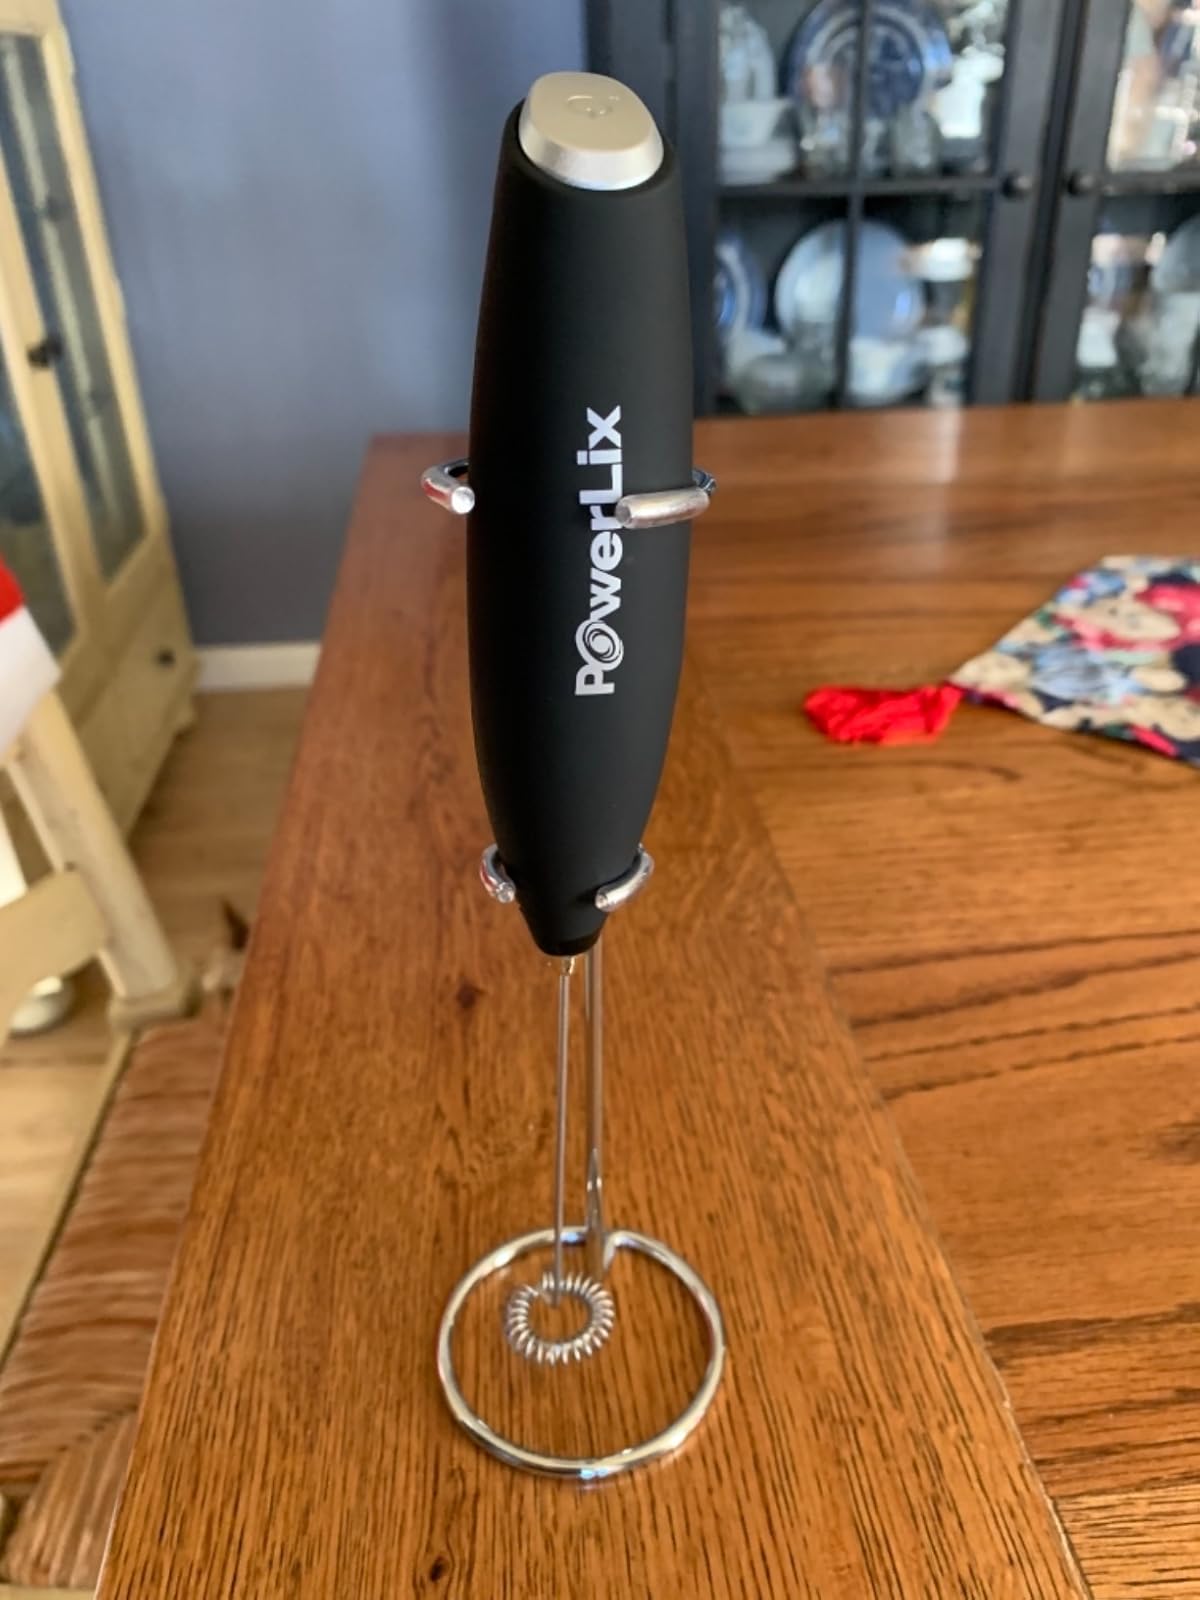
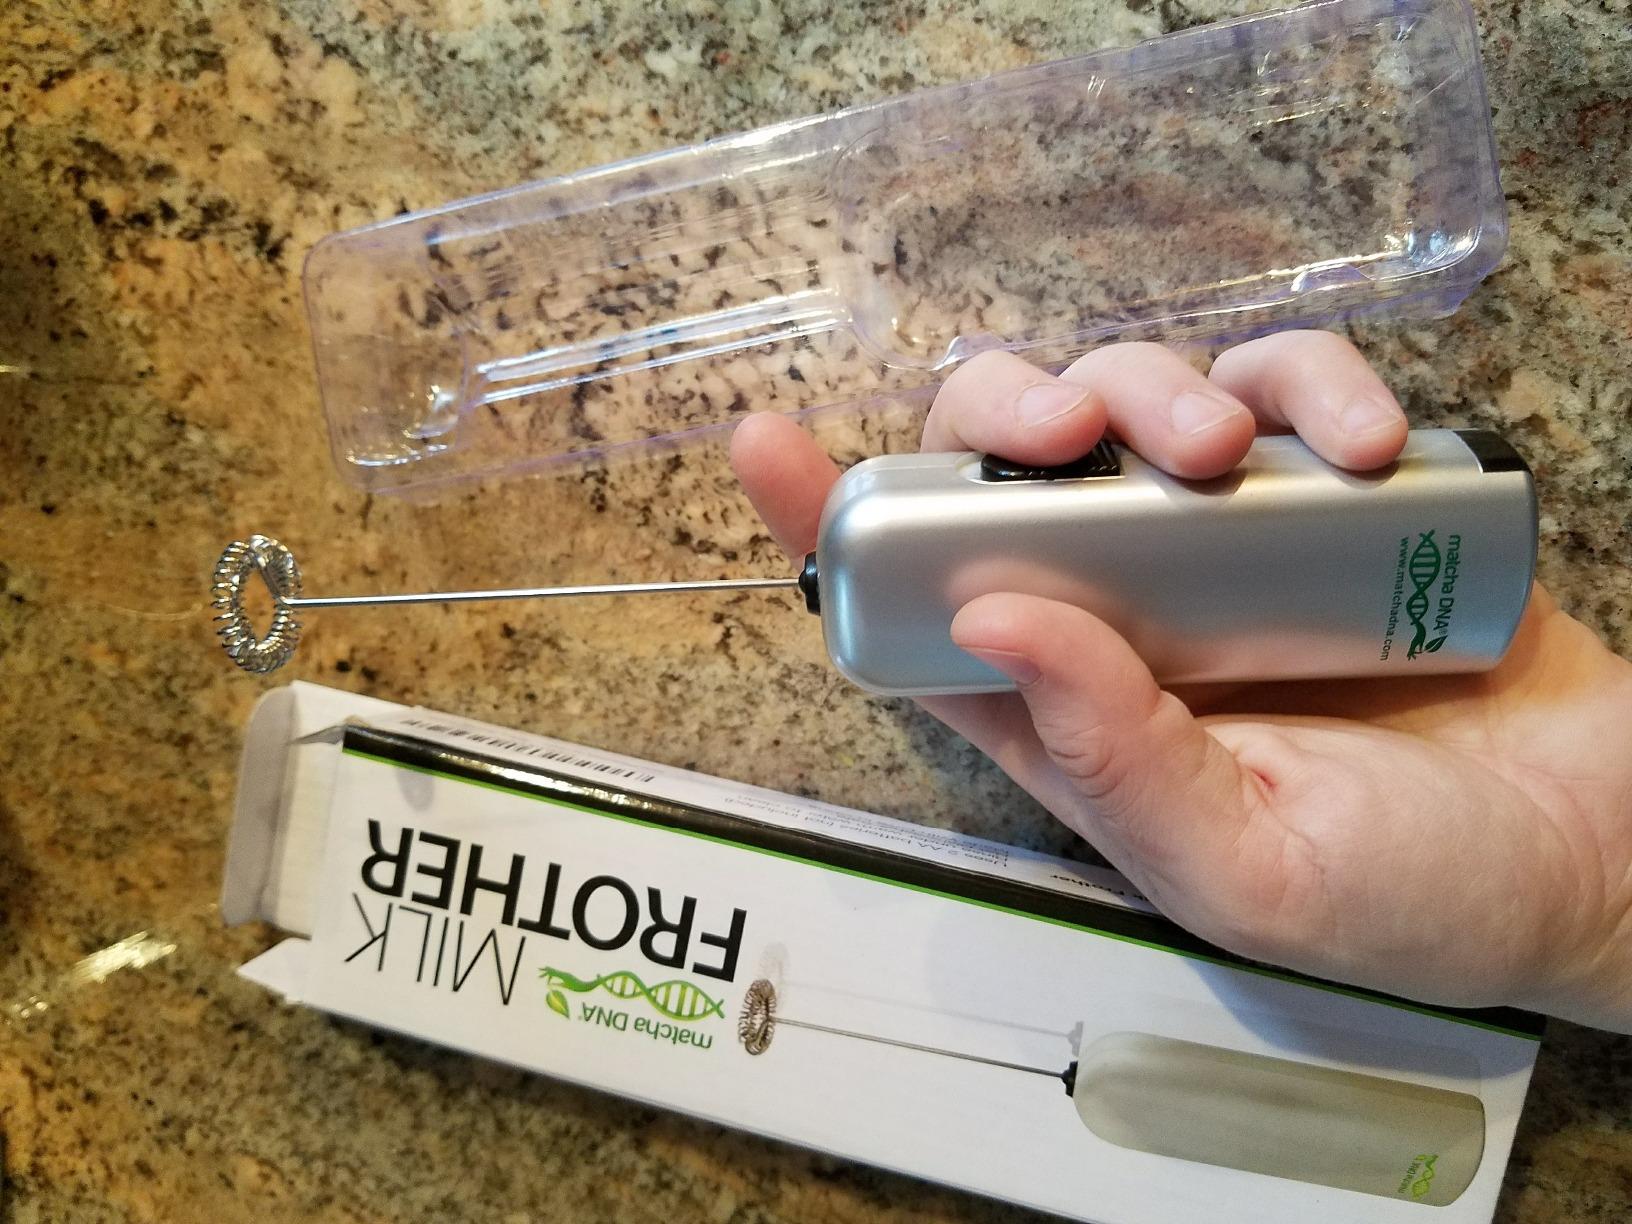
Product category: items_mixer
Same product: no